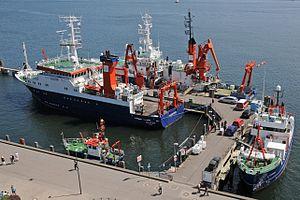
Le FS Poseidon est un navire océanographique allemand. Le propriétaire est l'état du Schleswig-Holstein. Le navire fut exploité par l' Institut für Meereskunde Kiel jusqu'en 2003, maintenant par l'institut qui lui succédera, l' IFM-GEOMAR-Leibniz-Institut für Meereswissenschaften. Le gestionnaire nautique est le Briese Schiffahrts GmbH & Co. KG à Leer. La planification des missions relève de la responsabilité du groupe de pilotage du Leibniz-Institut für Ostseeforschung à Warnemünde. Le navire est nommé d'après Poséidon, le dieu grec de la mer et des océans.
Le FS Alkor est un navire océanographique allemand. Le propriétaire est l'état du Schleswig-Holstein. Le navire fut exploité par l'Institut für Meereskunde Kiel jusqu'en 2003, maintenant par l'institut qui lui succédera, l'IFM-GEOMAR-Leibniz-Institut für Meereswissenschaften. Le gestionnaire nautique est le Briese Schiffahrts GmbH & Co. KG à Leer. La planification des missions relève de la responsabilité du groupe de pilotage de l'Institut océanographique de l'Université de Hambourg. Le navire est nommé d'après Alcor, l'étoile compagne de Mizar située dans la constellation de la Grande Ourse.